Hills and Rivers Remain

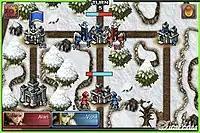
Screenshot from the game, showing two players battling over bases.

Players control Alan, leader of the forces of the country Julius. When the story begins, Alan is reluctantly following the orders of his king to attack the neighboring country Herbert, which had previously been peaceful with Julius. Over the course of the game, a series of plots and betrays result in Julius fighting against the countries of Frost and Sandia as well. By the end, the war has caused so much devastation that "only hills and rivers remain".